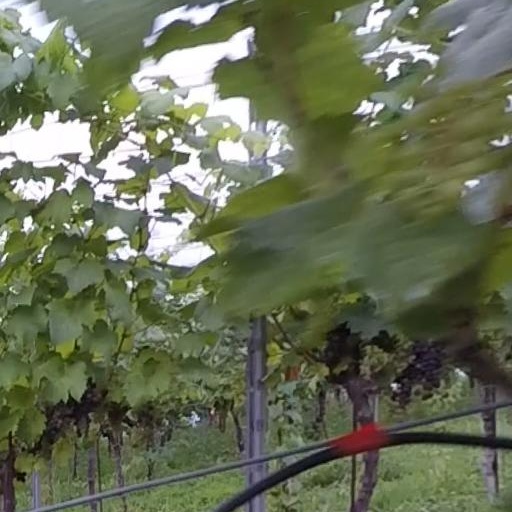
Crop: grape